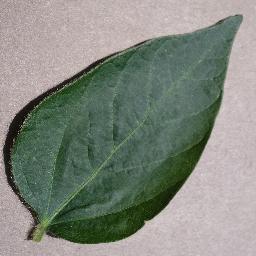
Label: Soybean___healthy